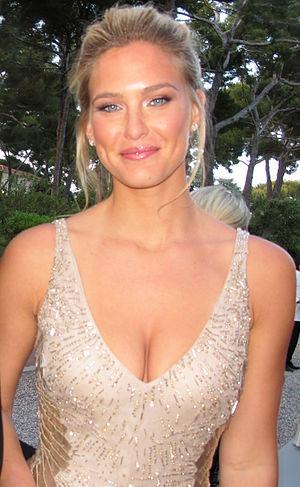
Bar Refaeli, née le 4 juin 1985 à Hod Hasharon, est un mannequin israélien. Elle est représentée par l'agence Marilyn Agency Paris.